Carl Eggers

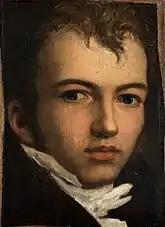
Carl Eggers; portrait by Friedrich Overbeck

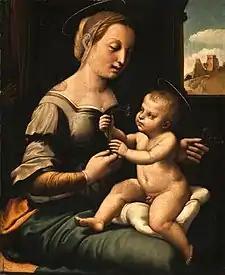
The Madonna of the Carnation

Carl Johann Adolf Eggers (1 October 1787, Neustrelitz – 24 July 1863, Neustrelitz) was a German history painter.